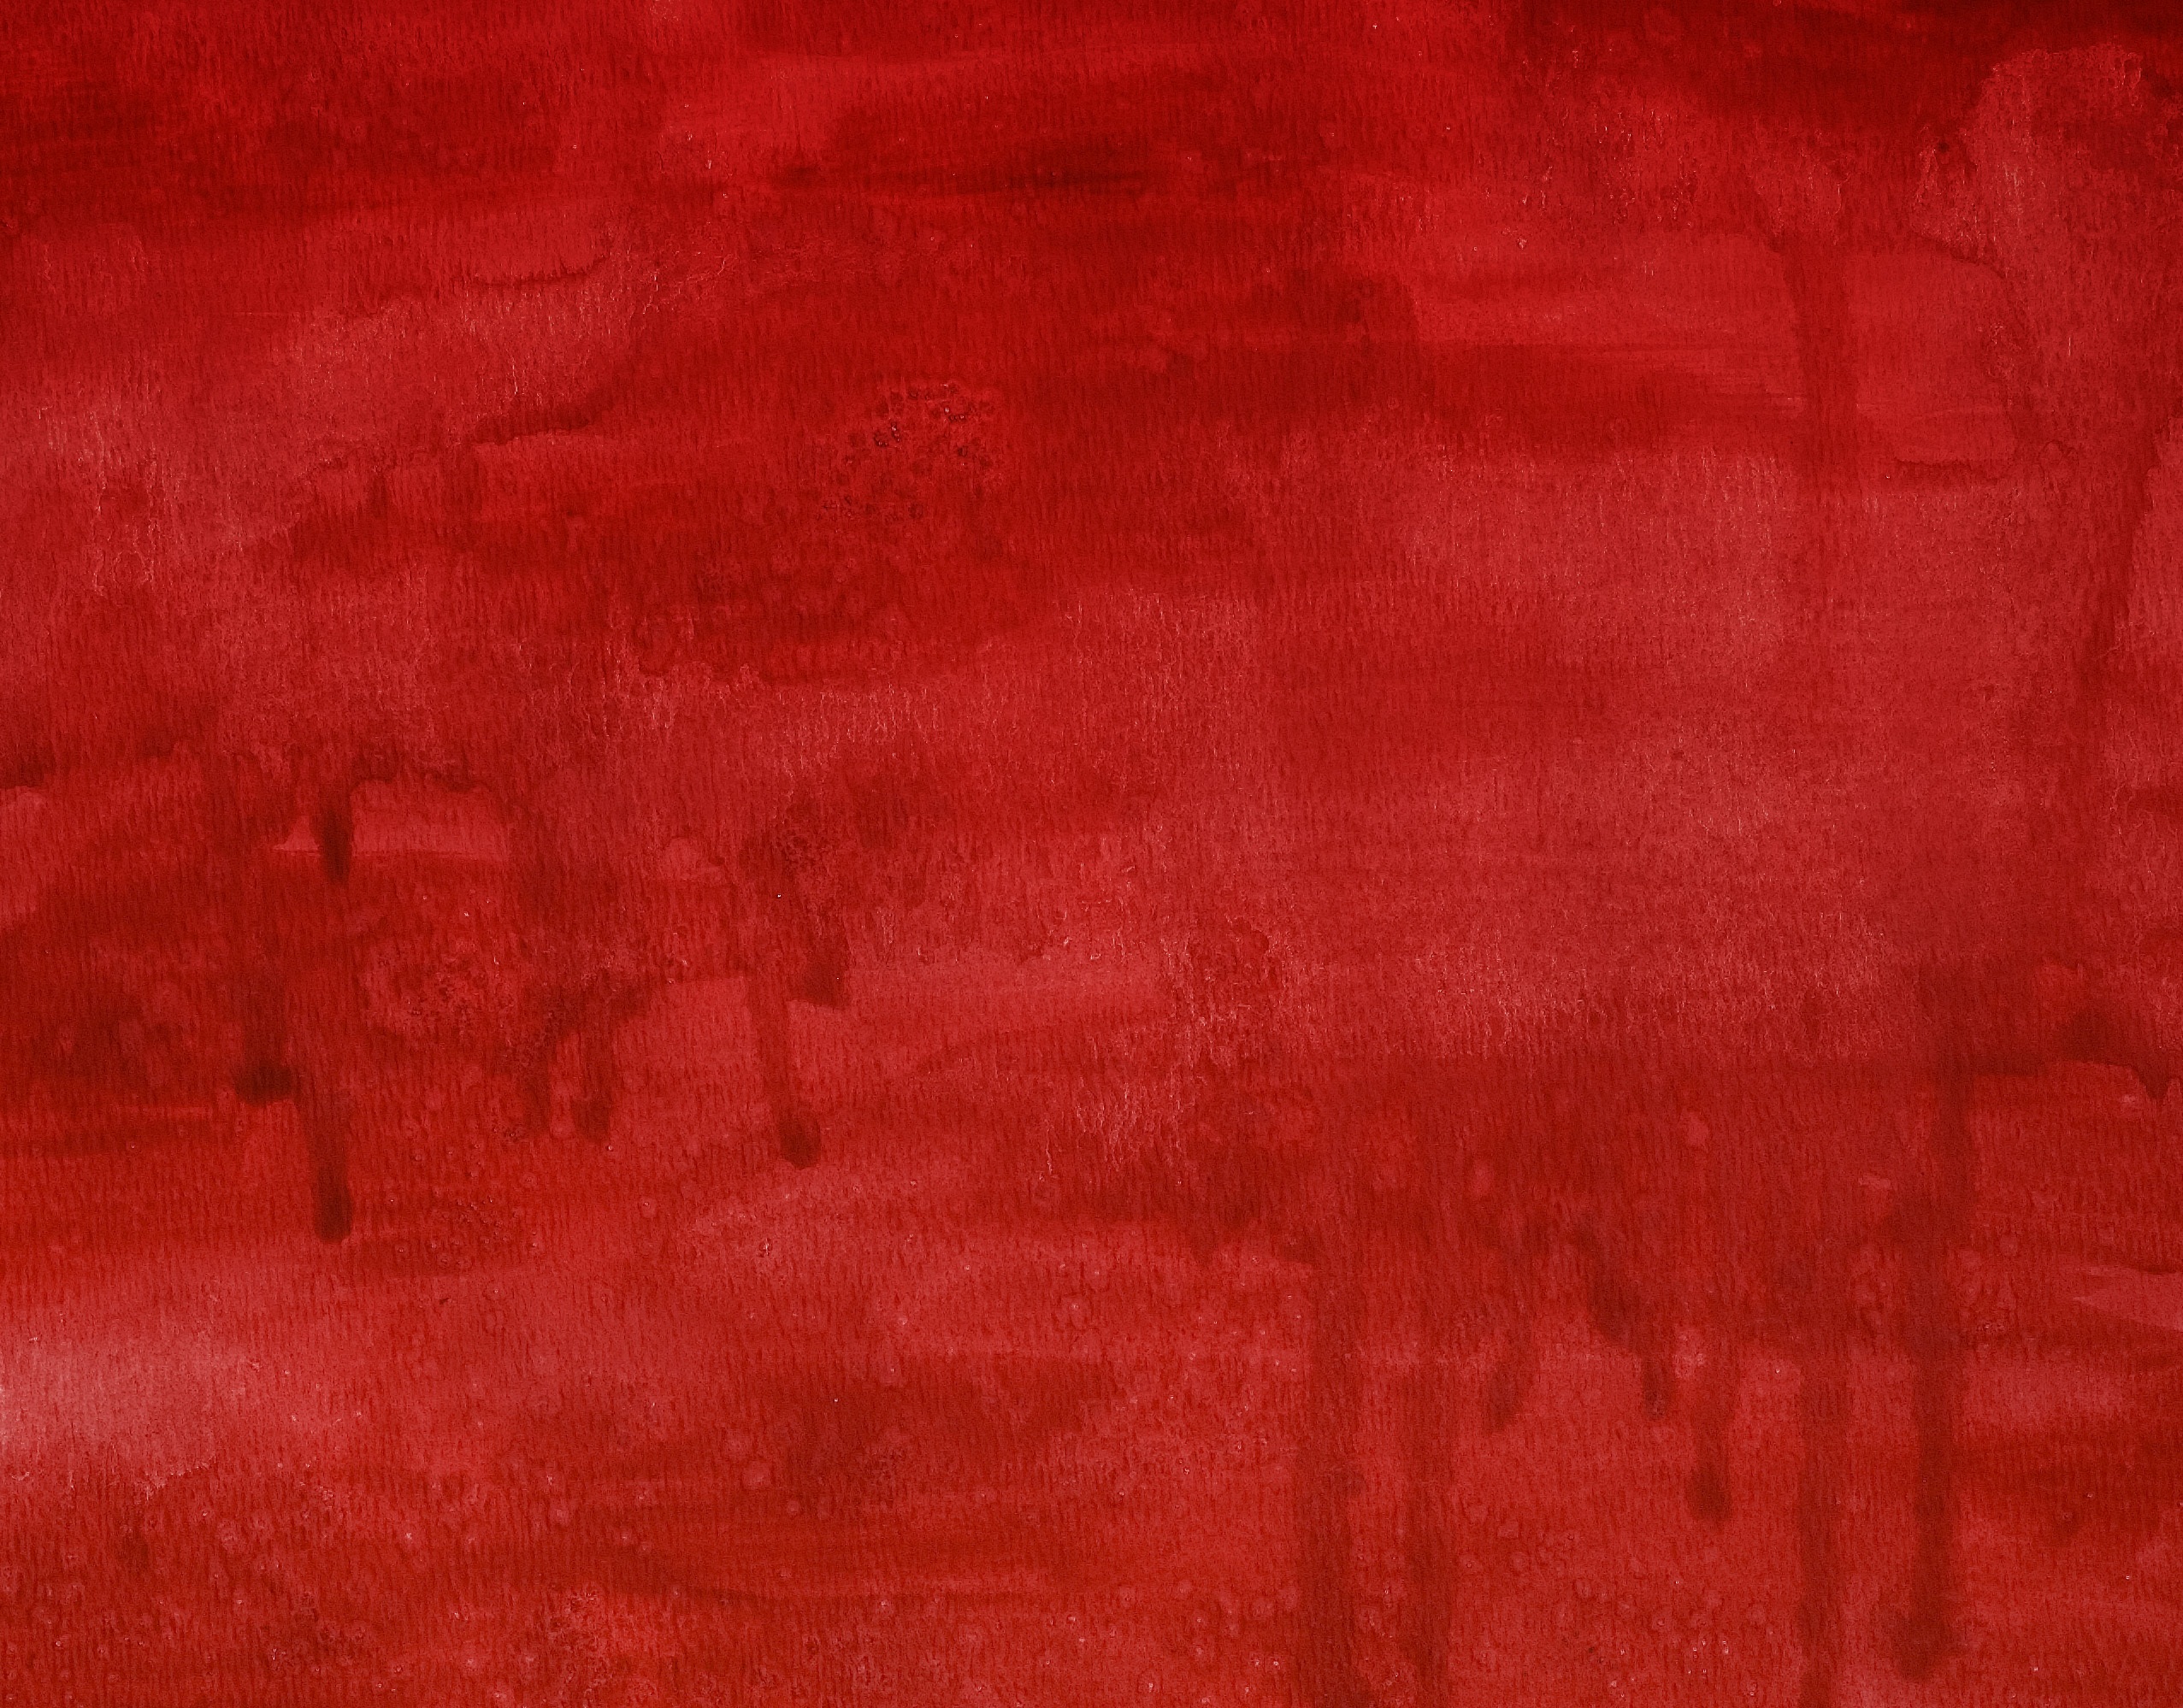
water, texture, floor, wet, brush, red, splash, color, artistic, paint, colorful, pink, paper, watercolor, stain, background, creativity, design, bright, spot, flooring